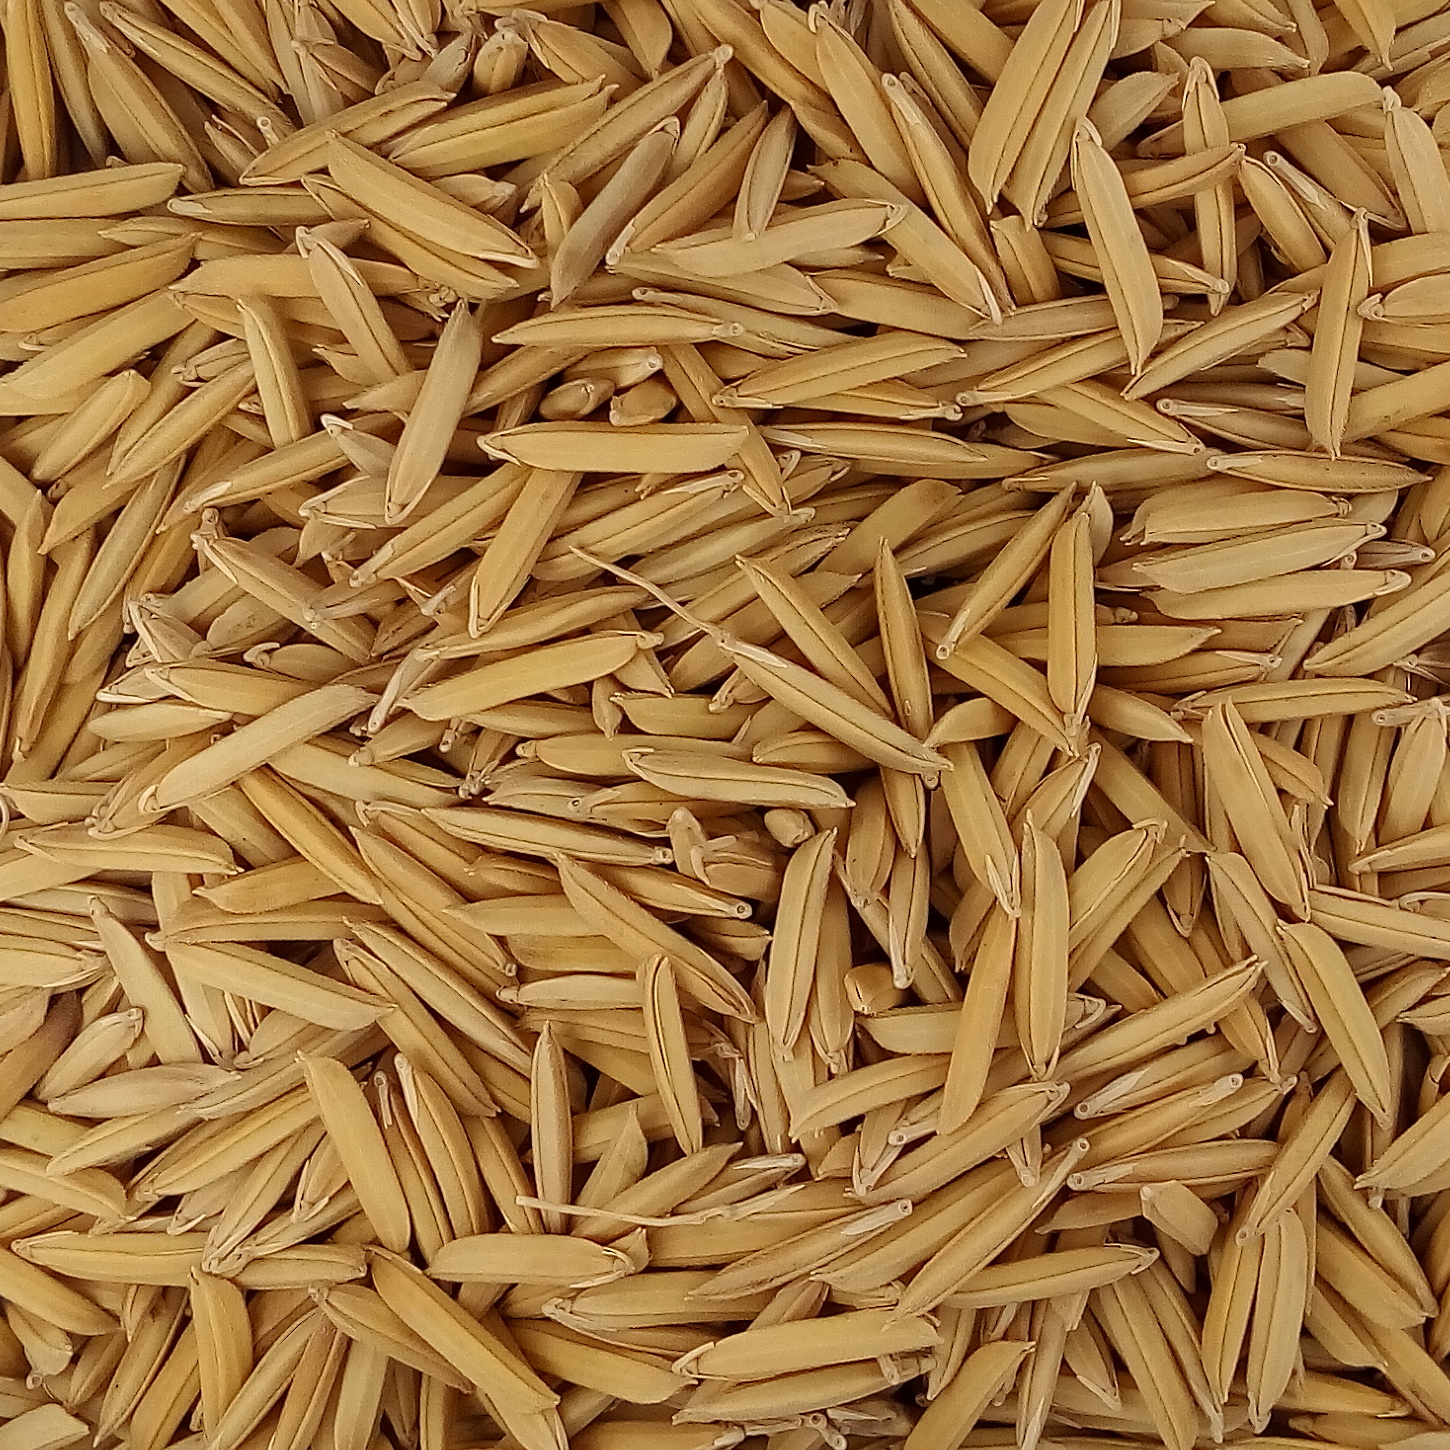
Rice seed variety: 1509